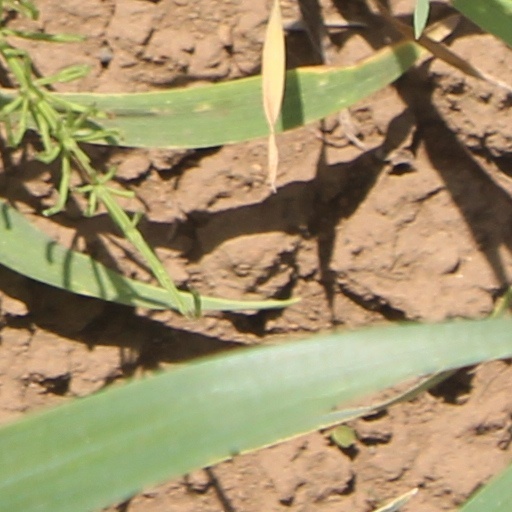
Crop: wheat